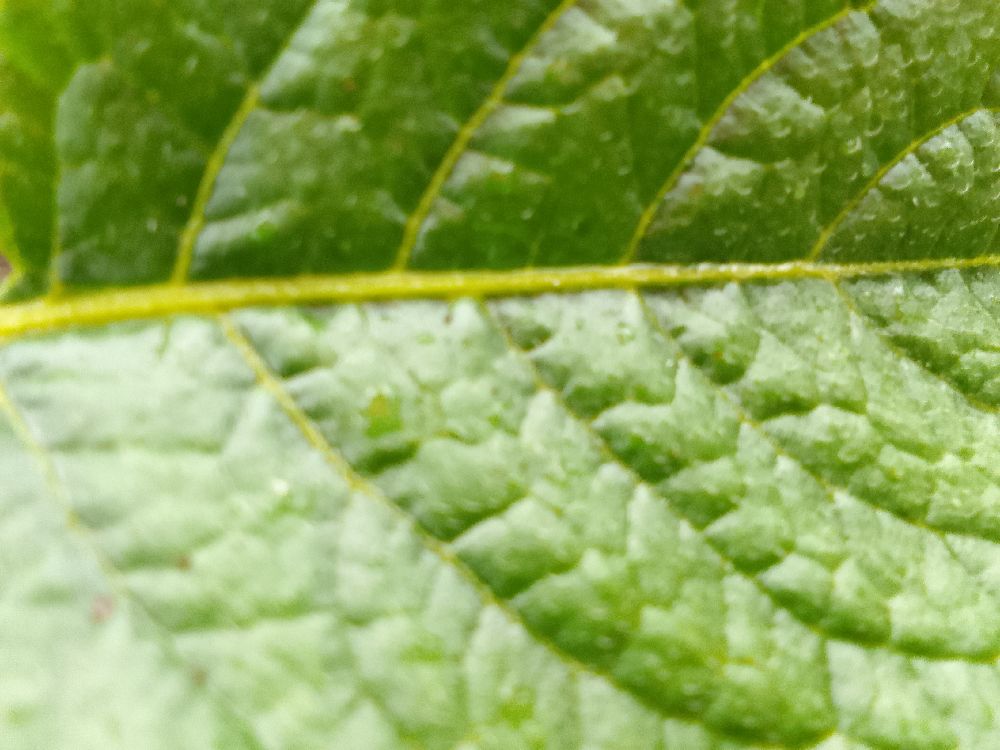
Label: Healthy